Tim Beckman

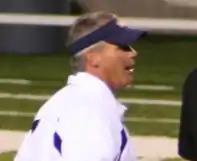
Beckman in 2009 as Toledo head coach

Timothy David Beckman (born January 19, 1965) is a former American football coach. He served as the head football coach at the University of Toledo from 2009 to 2011 and at the University of Illinois at Urbana–Champaign from 2012 to 2014, compiling a career college football coaching record of 33–41. Beckman was terminated by Illinois on August 28, 2015, seven days prior to the Illini's scheduled season opener, after numerous allegations of abuse of players surfaced.